Extract, transform, load

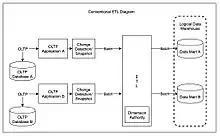
ETL diagram in the context of online transaction processing

. Common data-source formats include relational databases, flat-file databases, XML, and JSON, but may also include non-relational database structures such as IBM Information Management System or other data structures such as Virtual Storage Access Method (VSAM) or Indexed Sequential Access Method (ISAM), or even formats fetched from outside sources by means such as a web crawler or data scraping. The streaming of the extracted data source and loading on-the-fly to the destination database is another way of performing ETL when no intermediate data storage is required.